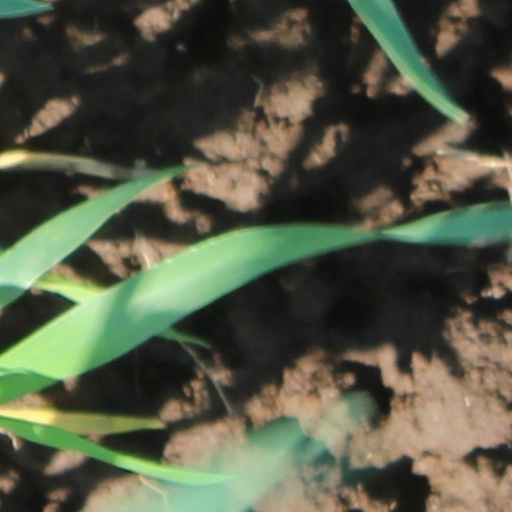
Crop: wheat